Describe the emotion expressed in this image:  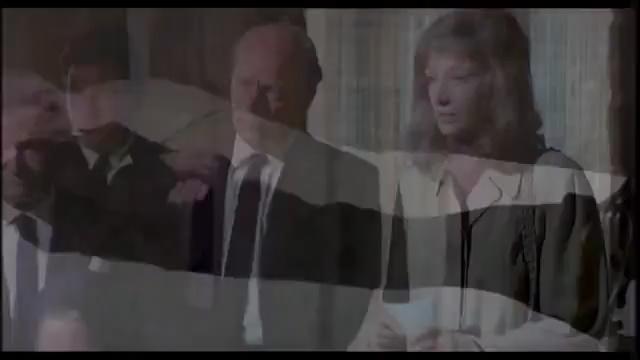
This person displays Fear, valence and arousal with high intensity.